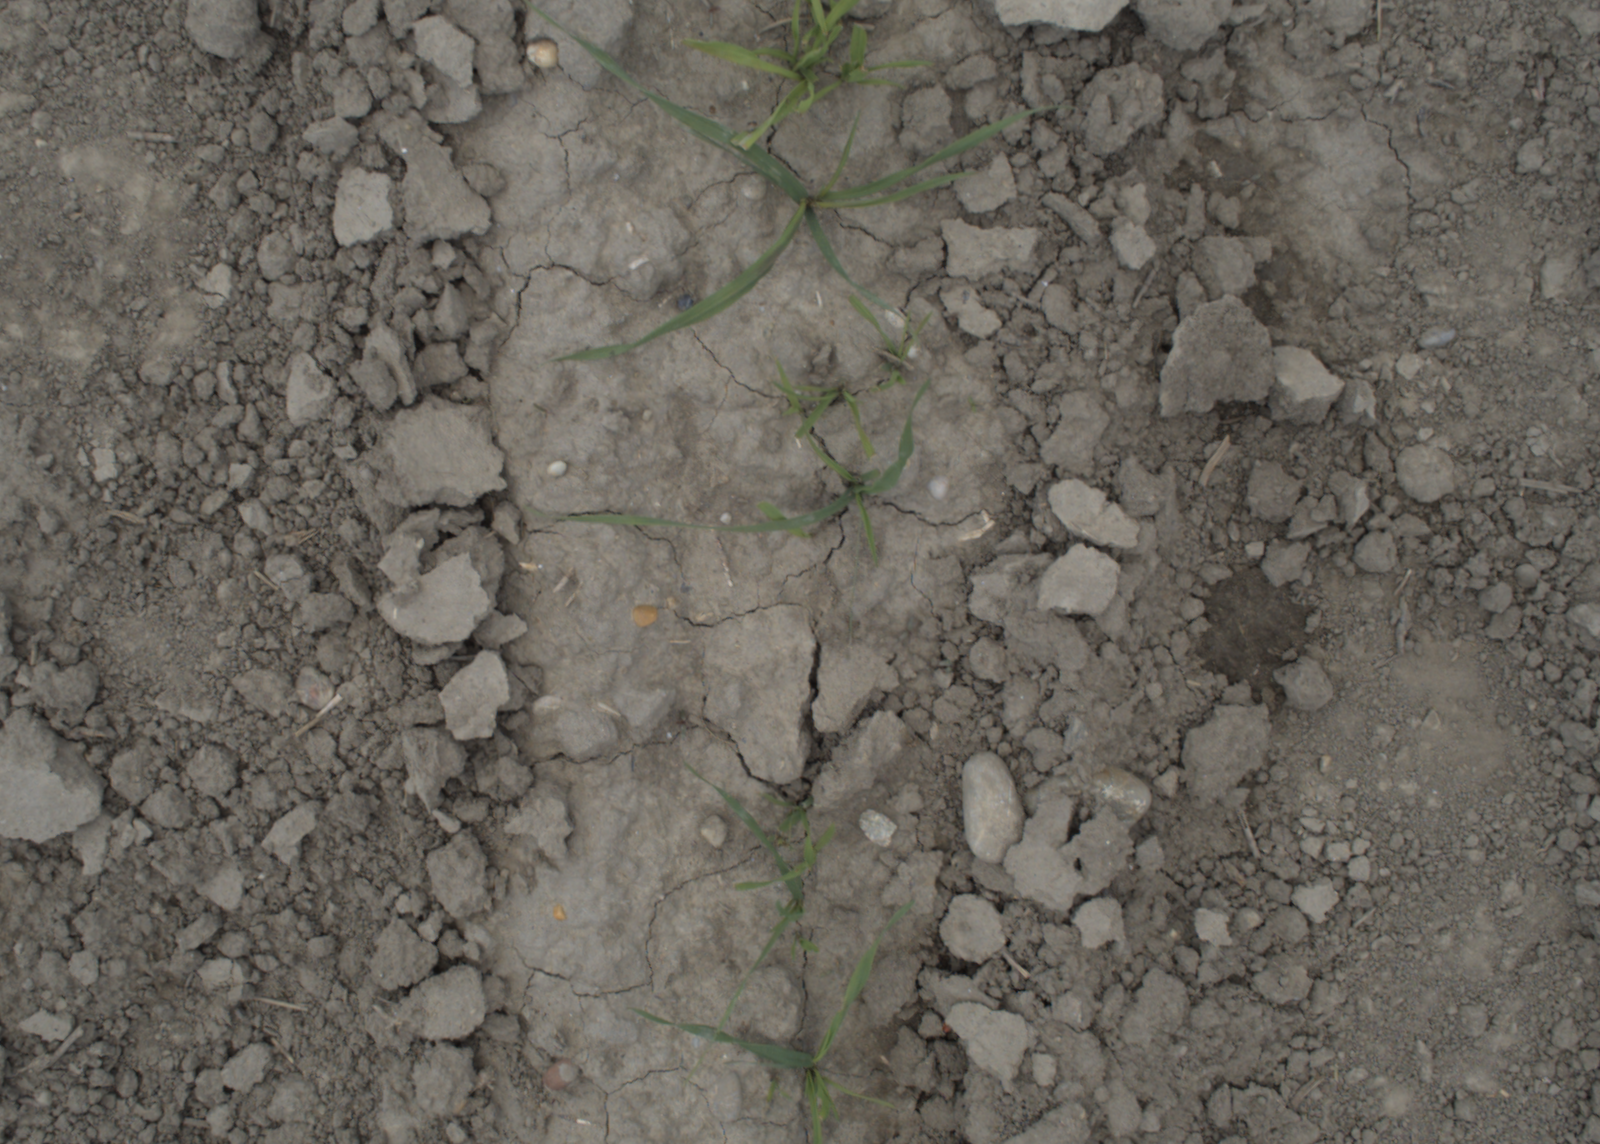
Capture date: 01.06.2021 12:19:07
Weather: mixed
Wind: light
Seeding date: 27.04.2021
Plant canopy height (mm): 888